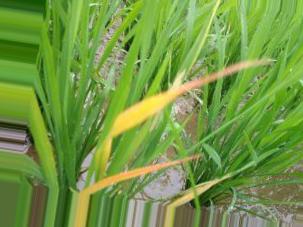
Nhãn: Tungro virus